Bremen-Verden campaign

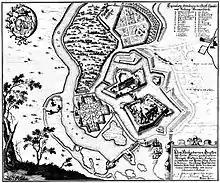
View of Bremervörde in 1653"1653 copperplate by Matthäus Merian"

The Roman Catholic Prince-Bishop of Münster, Christoph Bernhard von Galen, who was intent on extending his power and who, until 22 April 1674, sided with France in battle against the Netherlands, signed an agreement on 7 June 1675 with the imperial court in Vienna that obliged him to supply 9,000 troops ""to the Emperor and for Imperial Service"". As a result of this obligation, the bishop was made to participate in the war against Sweden. On 11/21 September 1675 a treaty of neutrality was signed between the Allies, the Prince-Bishopric of Münster, Denmark and Brandenburg on the one hand and John Frederick of Brunswick-Lüneburg on the other. Brunswick-Lüneburg, which hitherto had been on the Swedish side, therefore, agreed to remain neutral in the upcoming fight against Sweden.